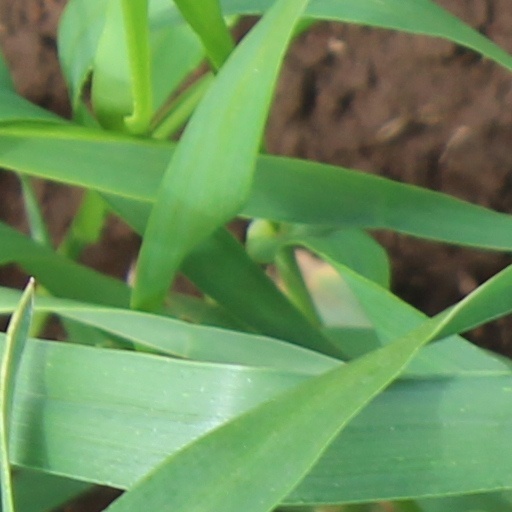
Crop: wheat